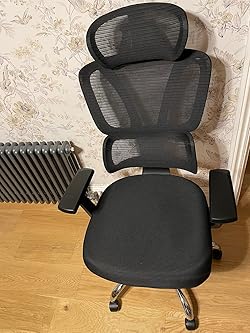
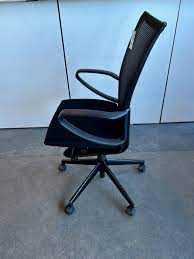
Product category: items_chair
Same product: no